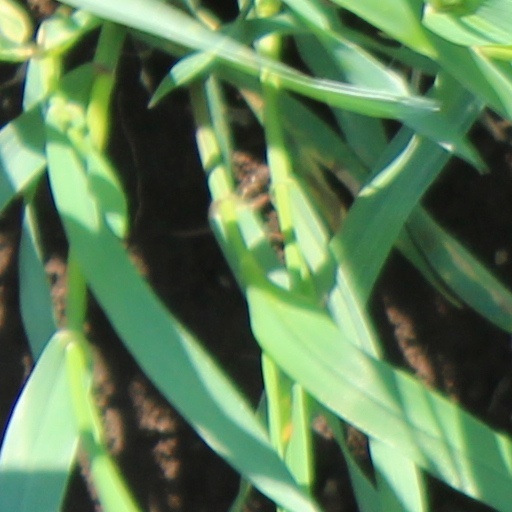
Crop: wheat